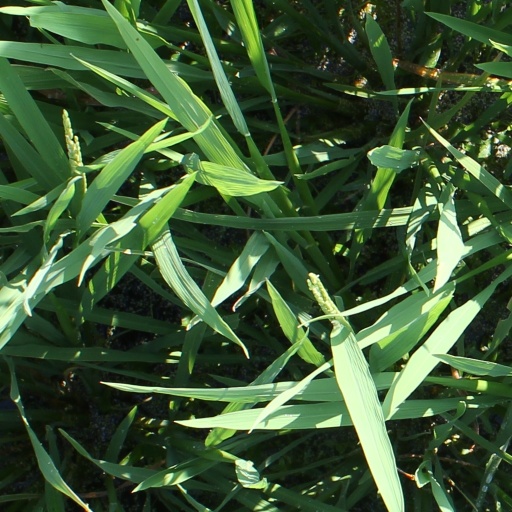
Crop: rice